Gnessin State Musical College

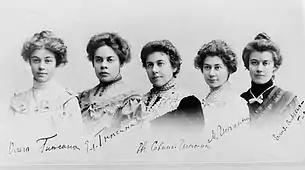
Gnessin sisters (Ольга, Елена, Евгения, Мария, Елизавета)

Originally known as the Gnessin Institute, it was established on February 15, 1895, by three sisters: Evgenia Fabianovna, Elena Fabianovna, and Maria Fabianovna Gnessin. Each of the Gnessin sisters had studied piano and graduated with distinction from the Moscow Conservatory. Construction of the modern building began in 1937, interrupted during the war and resumed in 1943. The main part of the academy was built in 1946.